Summer of Soul

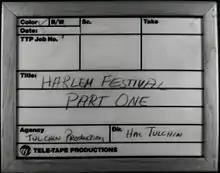
Clapperboard for original video footage

At the request of festival organizer and host Tony Lawrence, television producer Hal Tulchin recorded about 40 hours of footage of the 1969 Harlem Cultural Festival on videotape, excerpts from which were packaged as two one-hour TV specials that were broadcast in 1969, one on CBS in July, and one on ABC in September. The tapes were then placed in a basement, where they sat for the next 50 years. Tulchin attempted to interest broadcasters in the recordings for several years, but had little success, though some of the footage of Nina Simone was eventually used in documentaries about her.